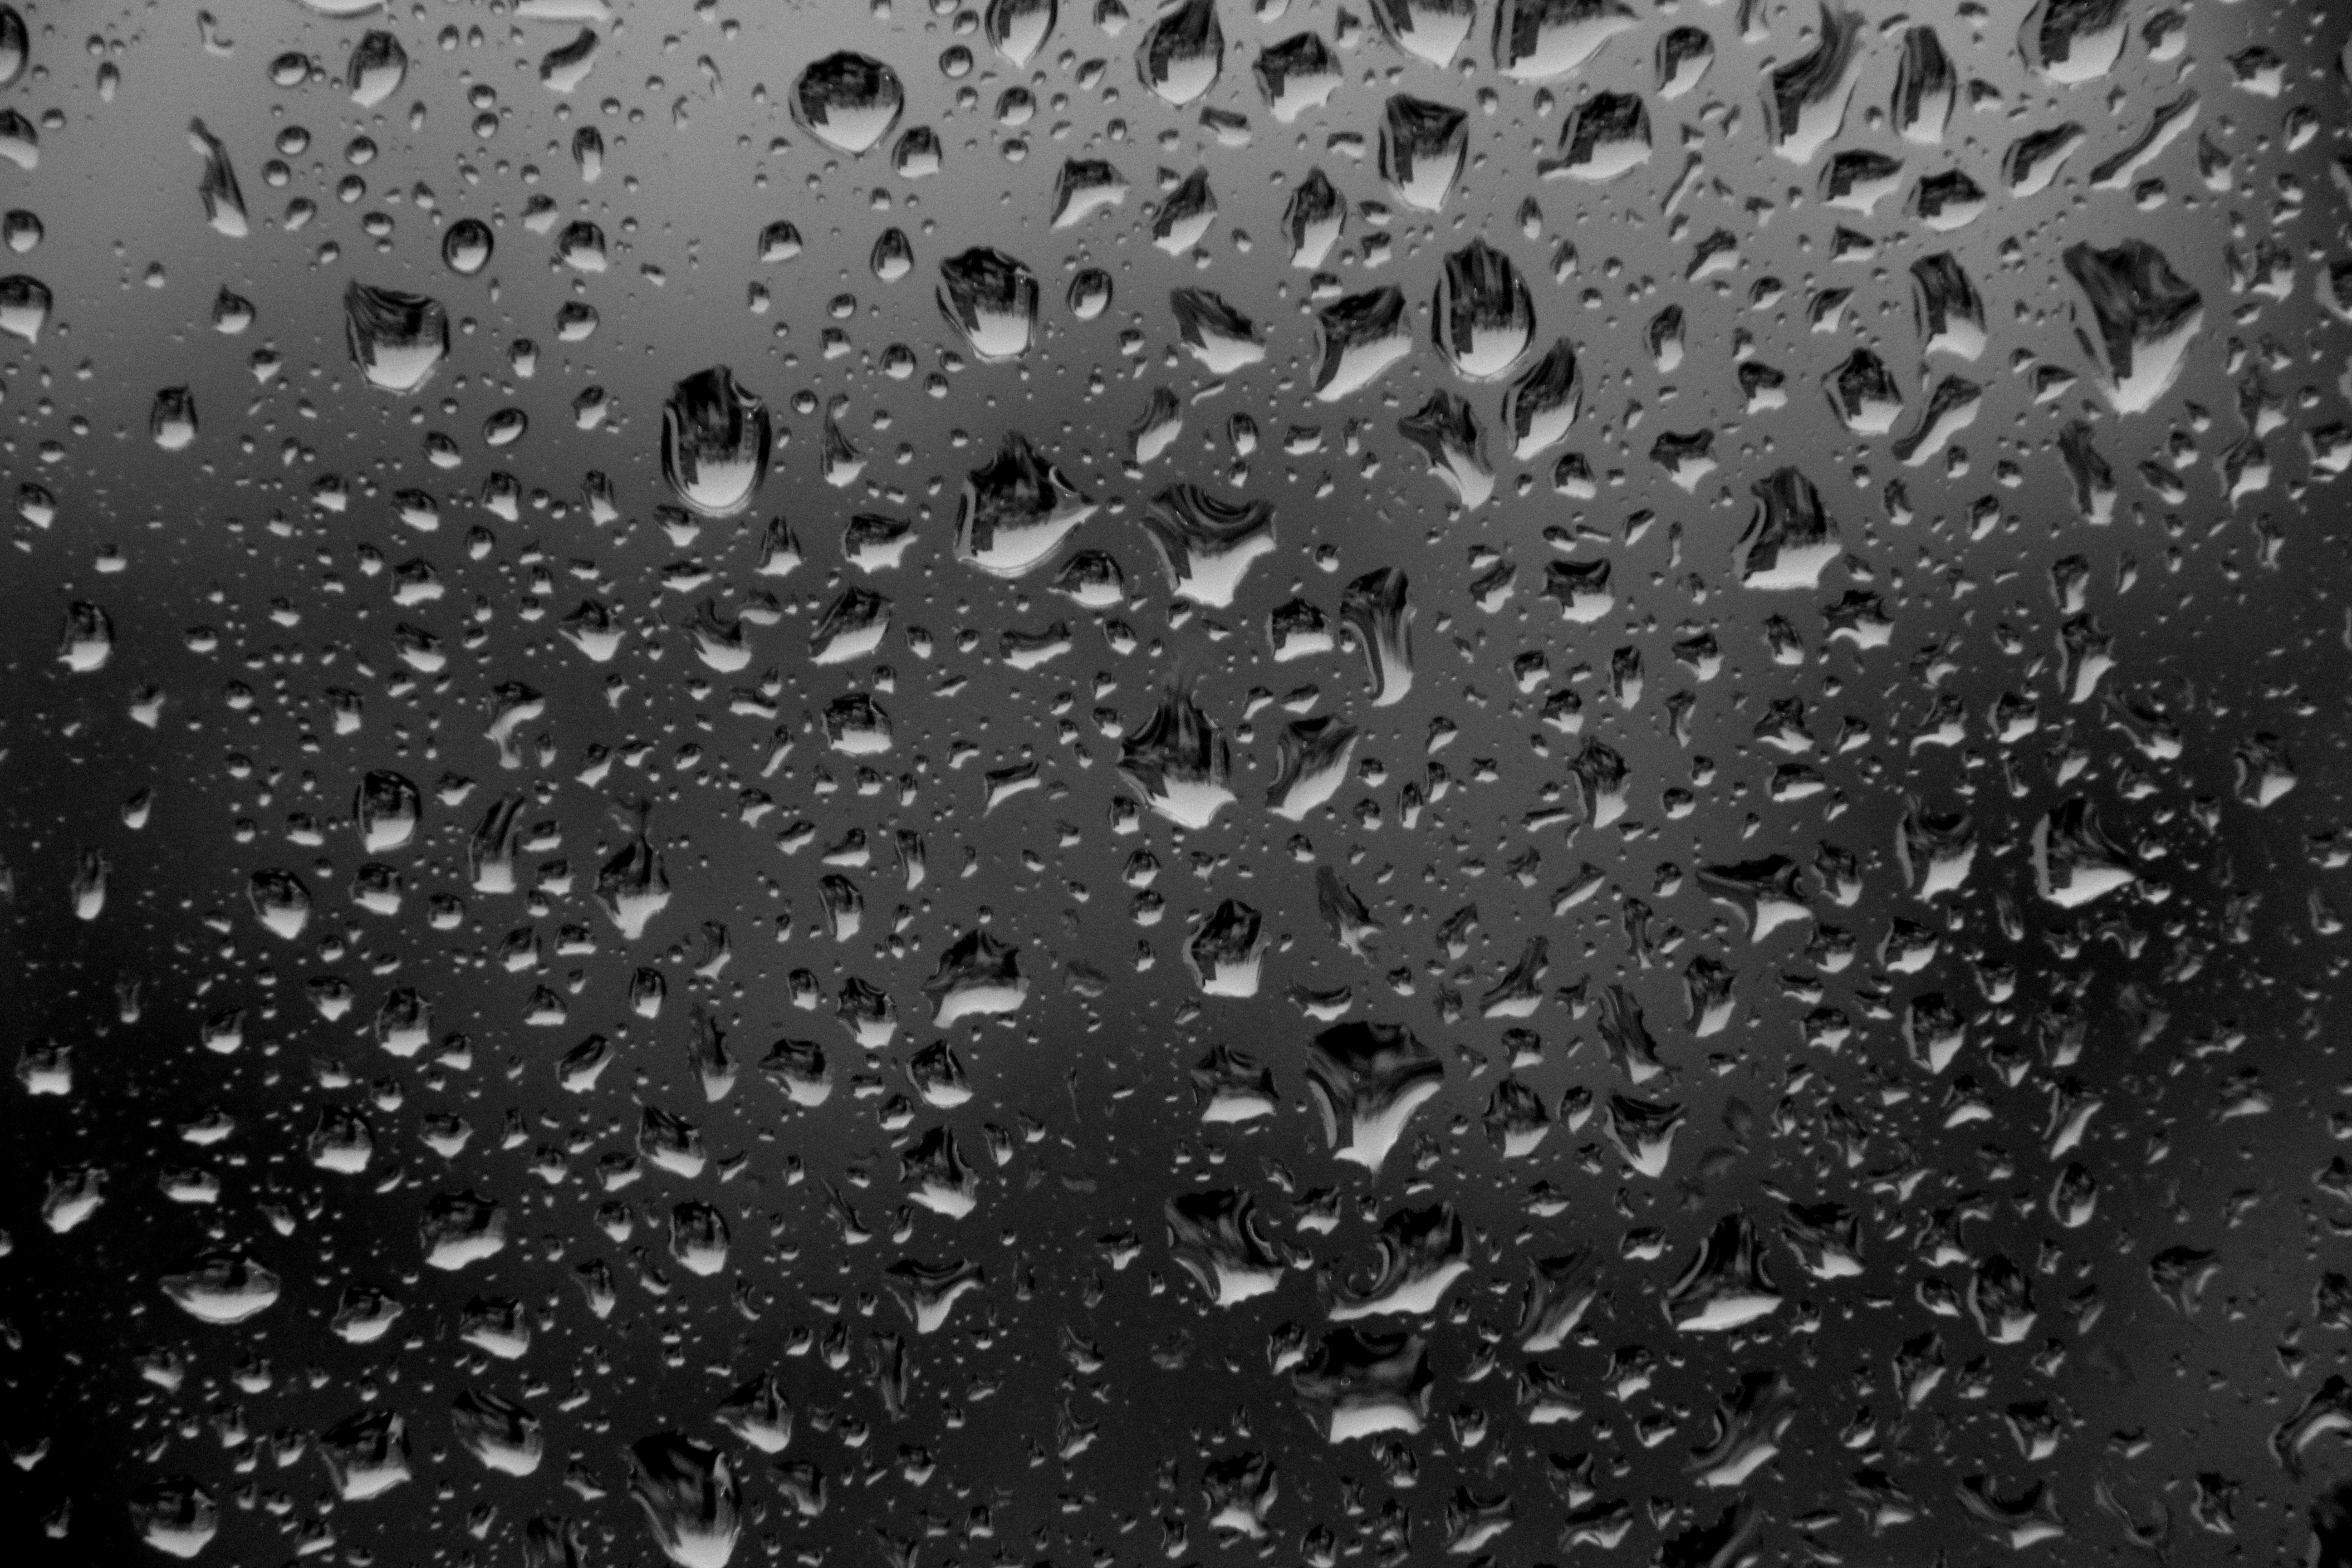
snow, drop, black and white, texture, rain, weather, black, monochrome, blackandwhite, raindrops, freezing, buenosaires, monochrome photography